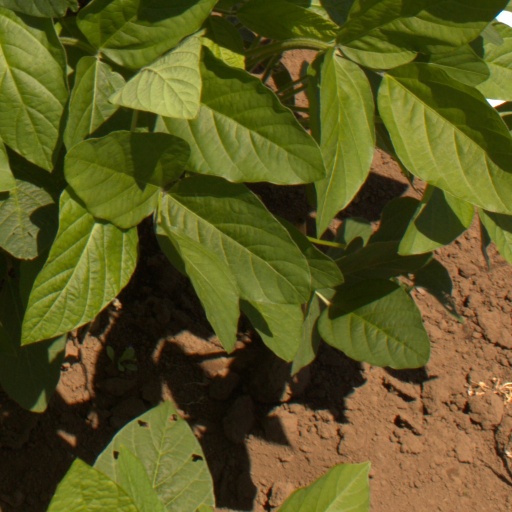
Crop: soybean